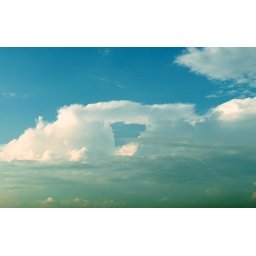
A window in the cloud